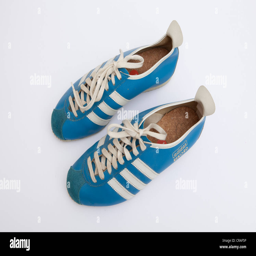
sneakers , model of the 1960s